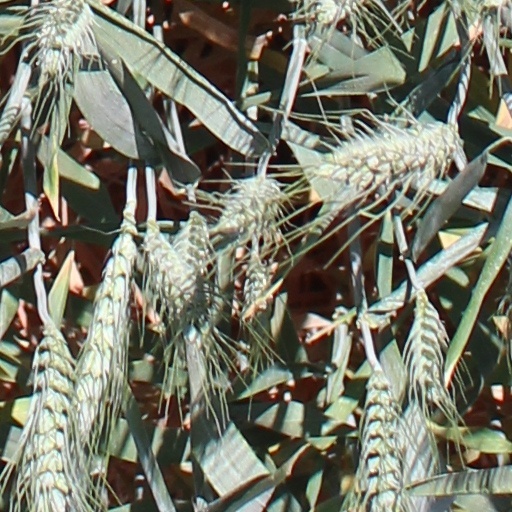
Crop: wheat